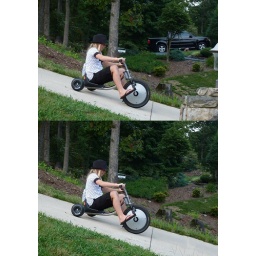
Shutter PriorityContent Aware Fill used to remove distractions...wish I had noticed the back of that white car near the tree!